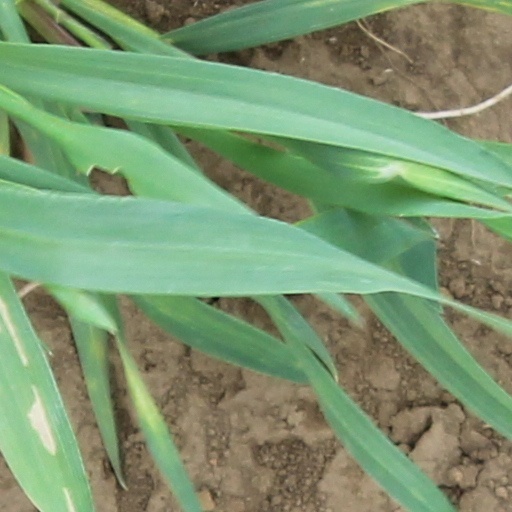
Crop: wheat